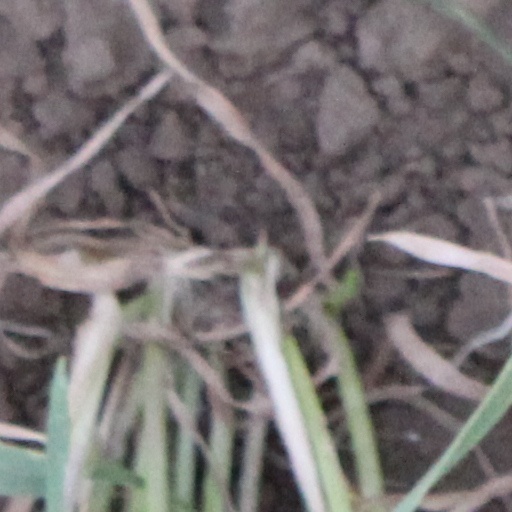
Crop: wheat